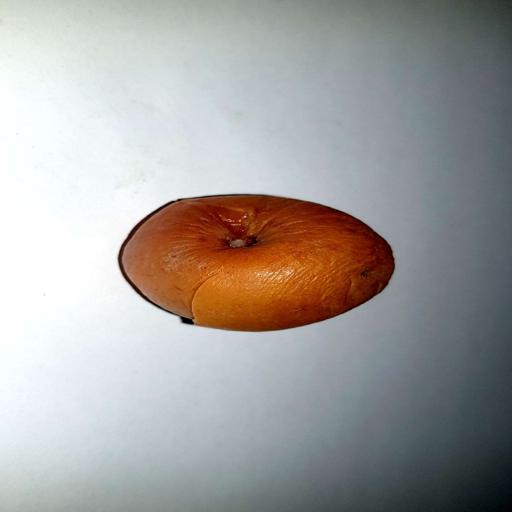
Label: bruised